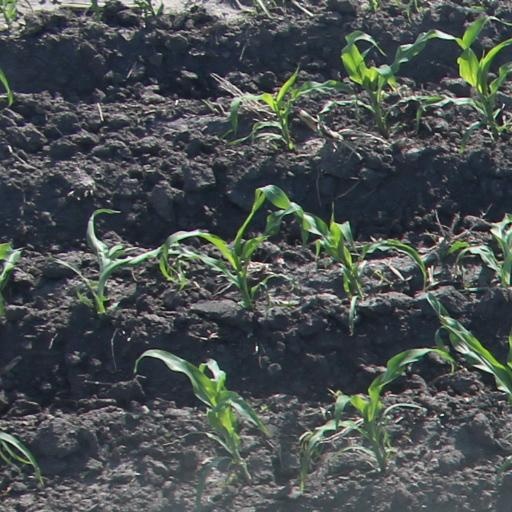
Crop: maize; corn